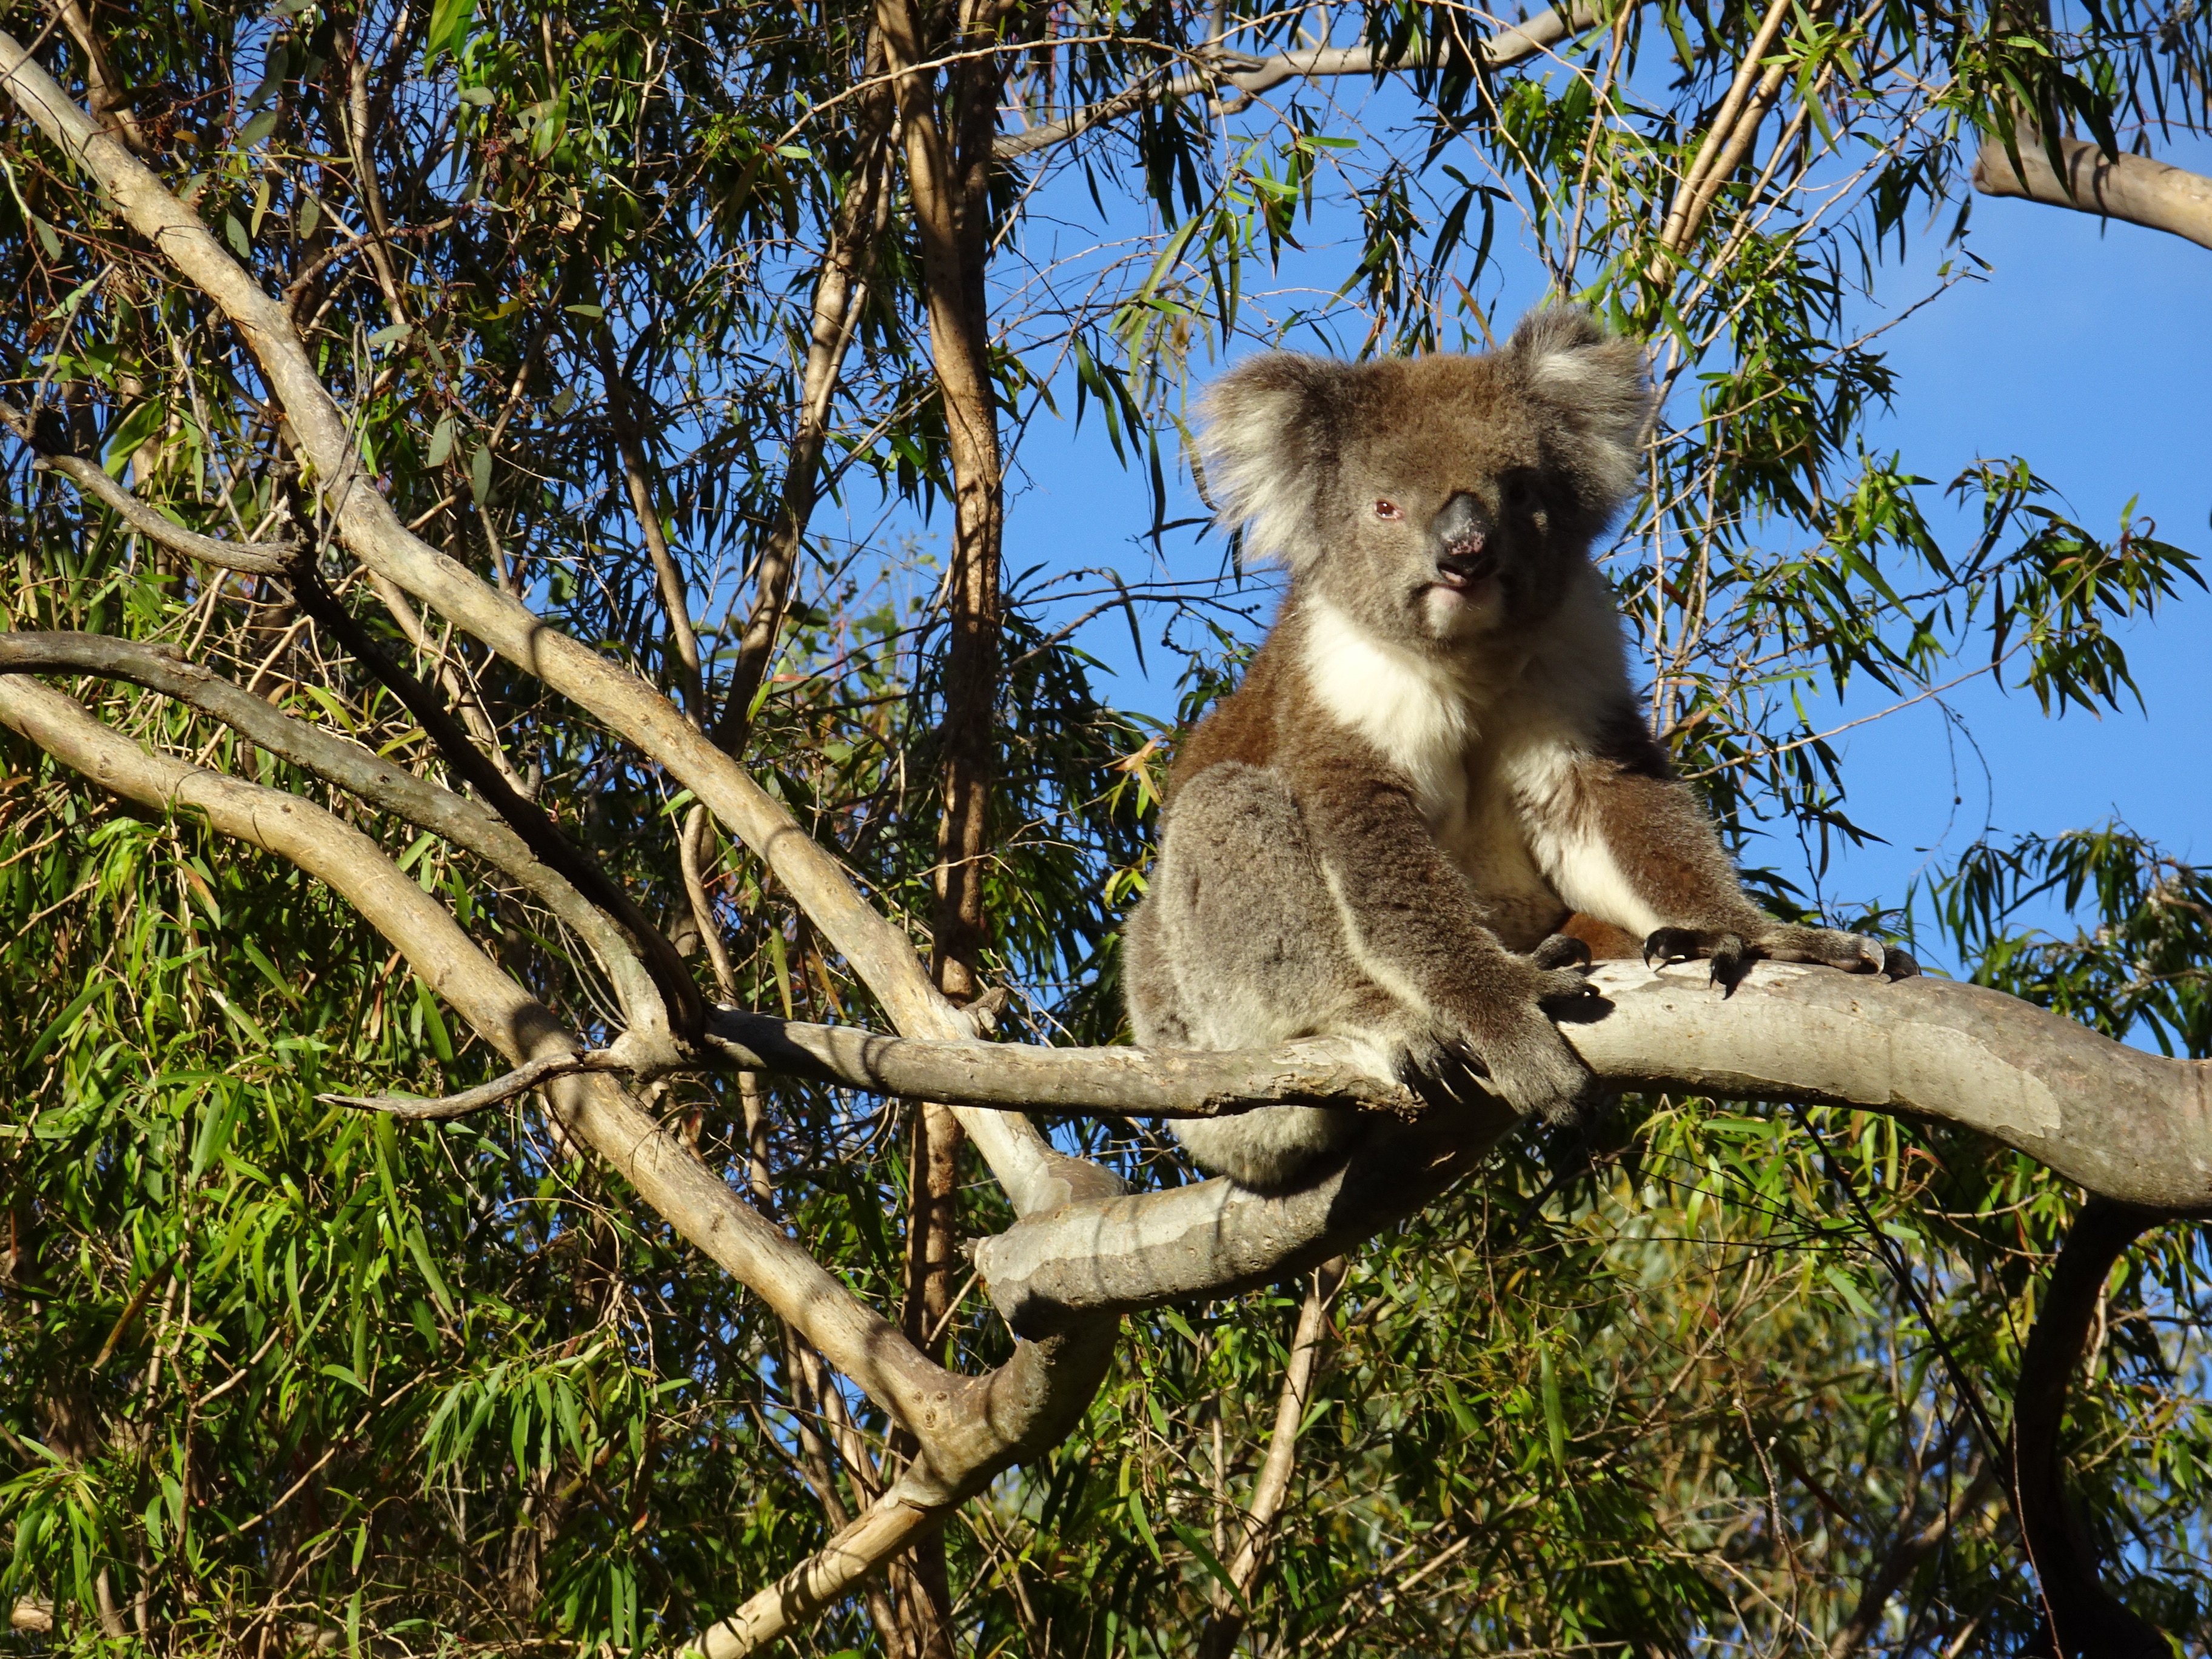
tree, grass, branch, plant, cute, wildlife, jungle, mammal, national park, flora, fauna, australia, outdoors, eucalyptus, koala, marsupial, safari, nature reserve, koala bear, eucalyptus tree, terrestrial animal, brackets set, eucalyptus leaves, gawler ranges, port lincoln